Bill Macy

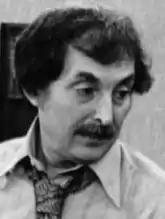
Macy in "Maude" (1973)

Wolf Martin Garber (May 18, 1922 – October 17, 2019), known professionally as Bill Macy, was an American television, film, and stage actor. He was best known for his role of Walter Findlay on the CBS sitcom "Maude" (1972–1978).